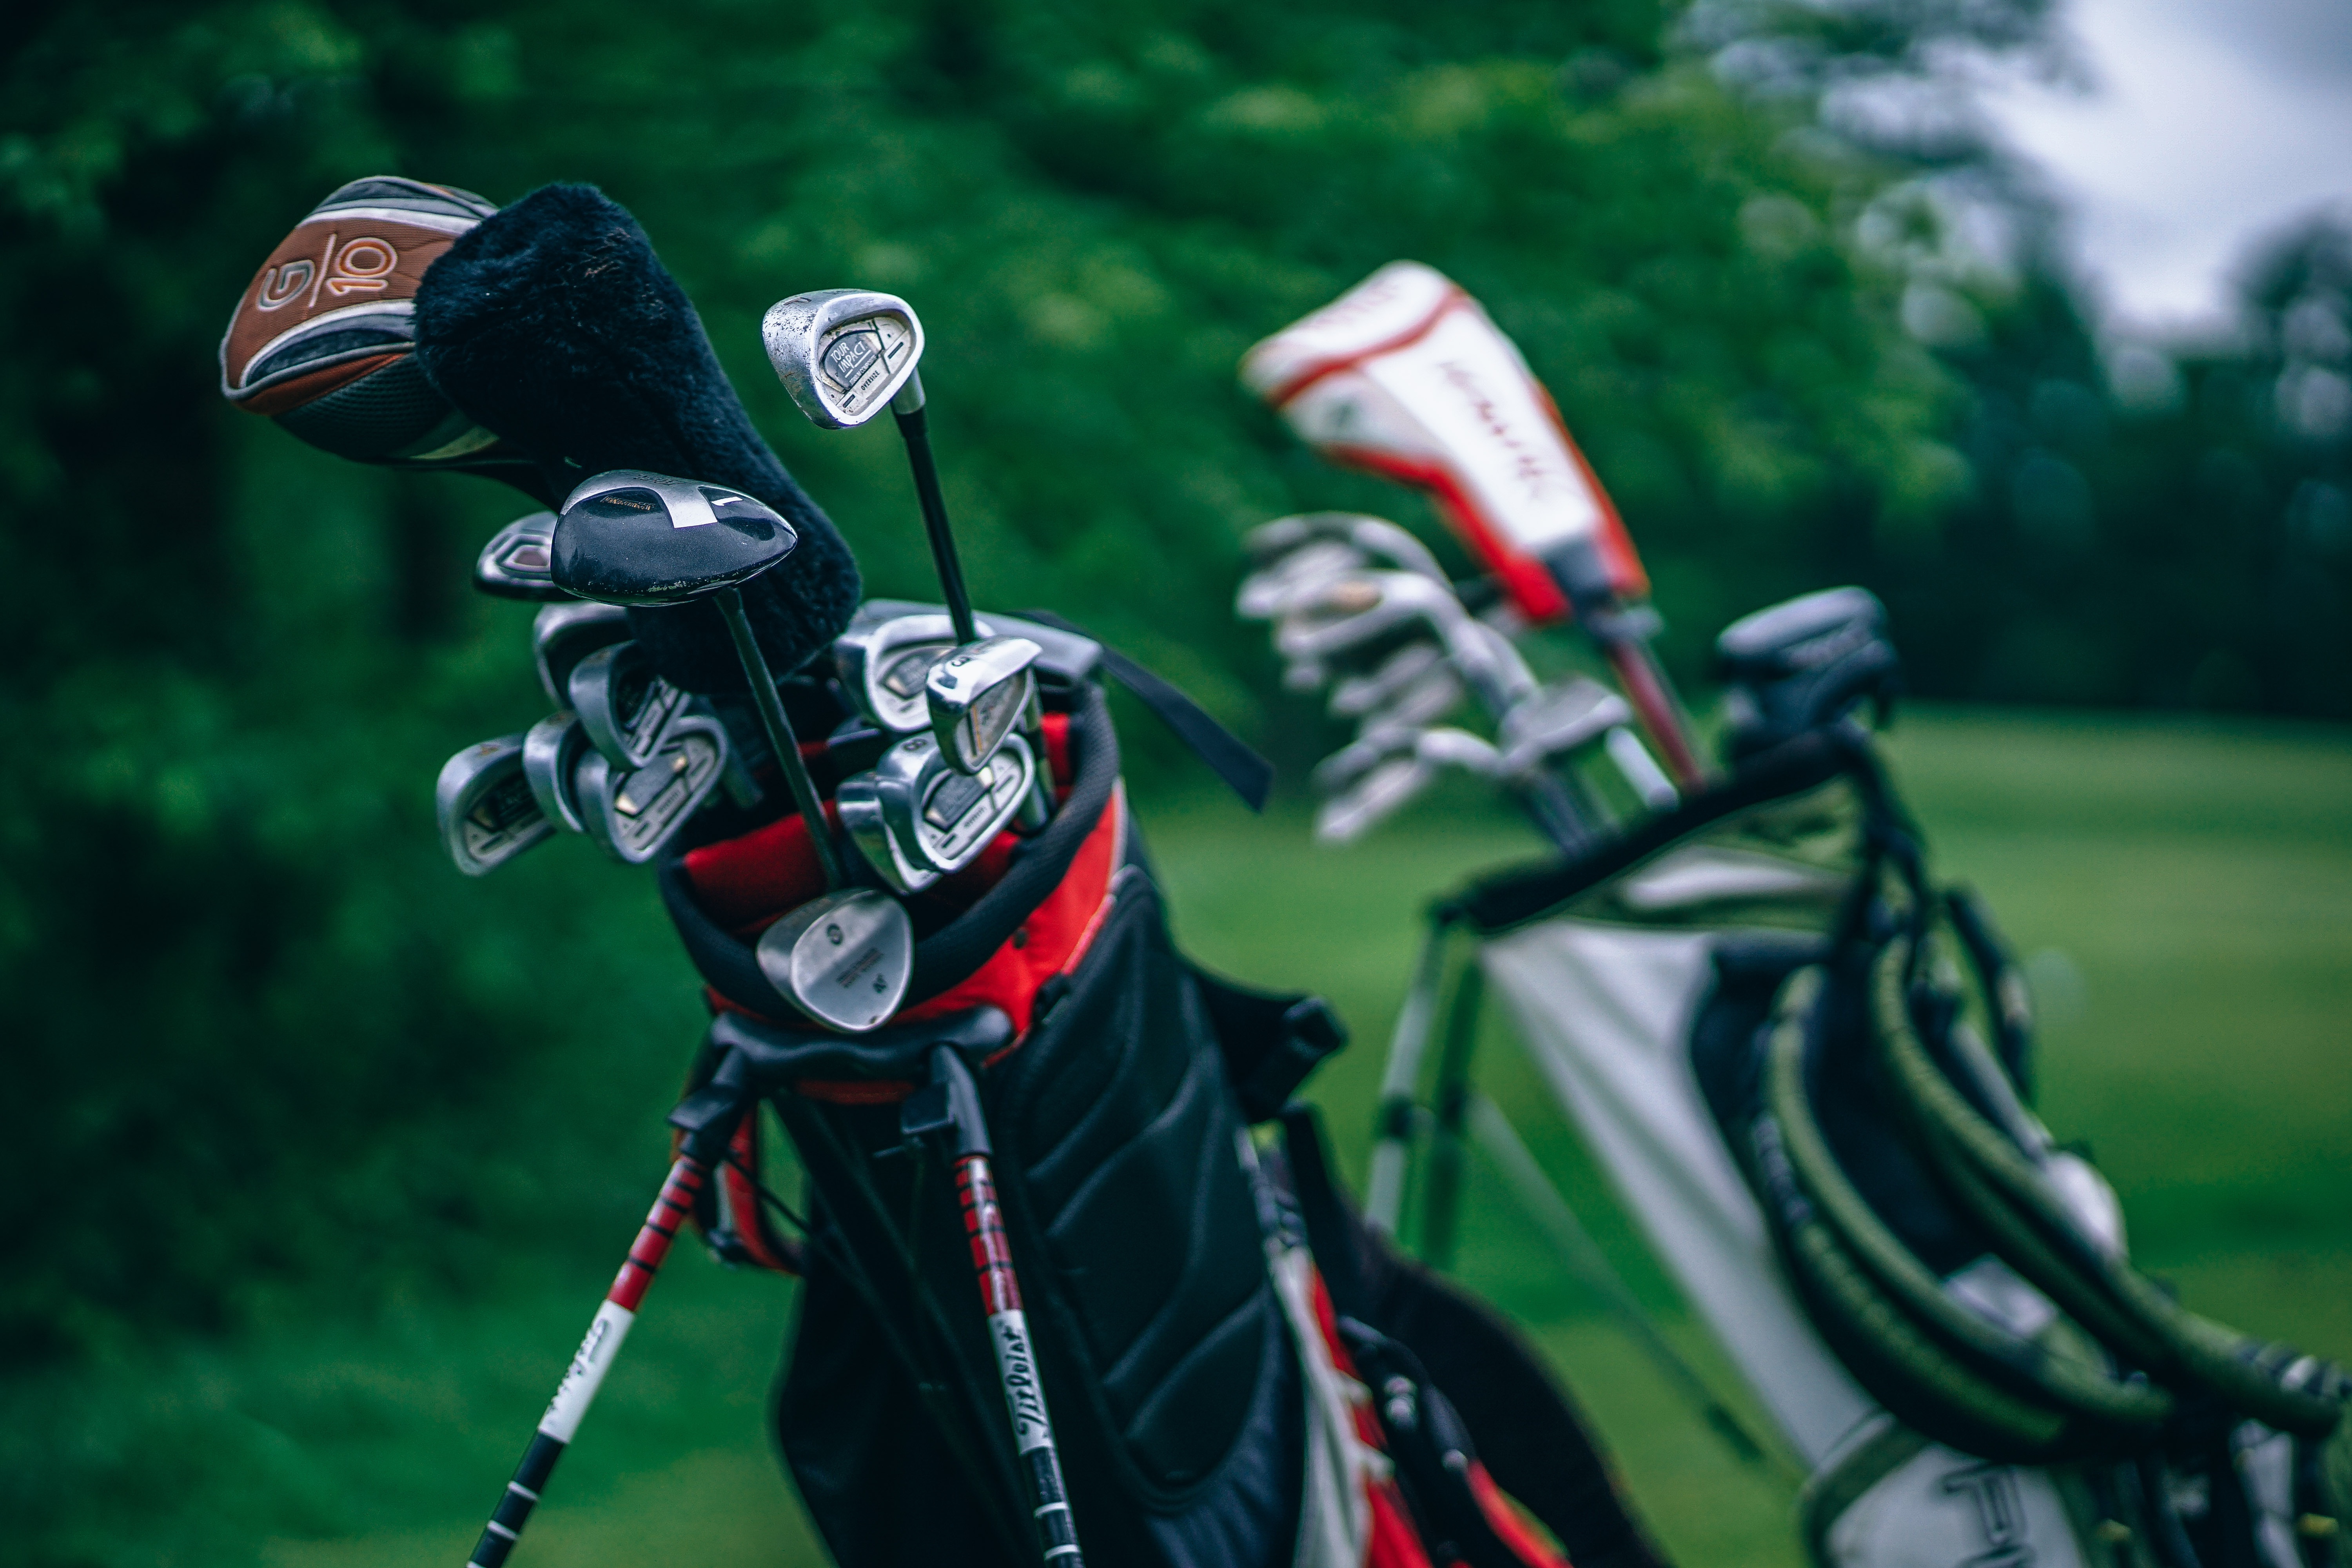
recreation, sports, games, screenshot